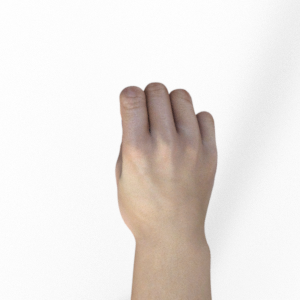
Label: rock